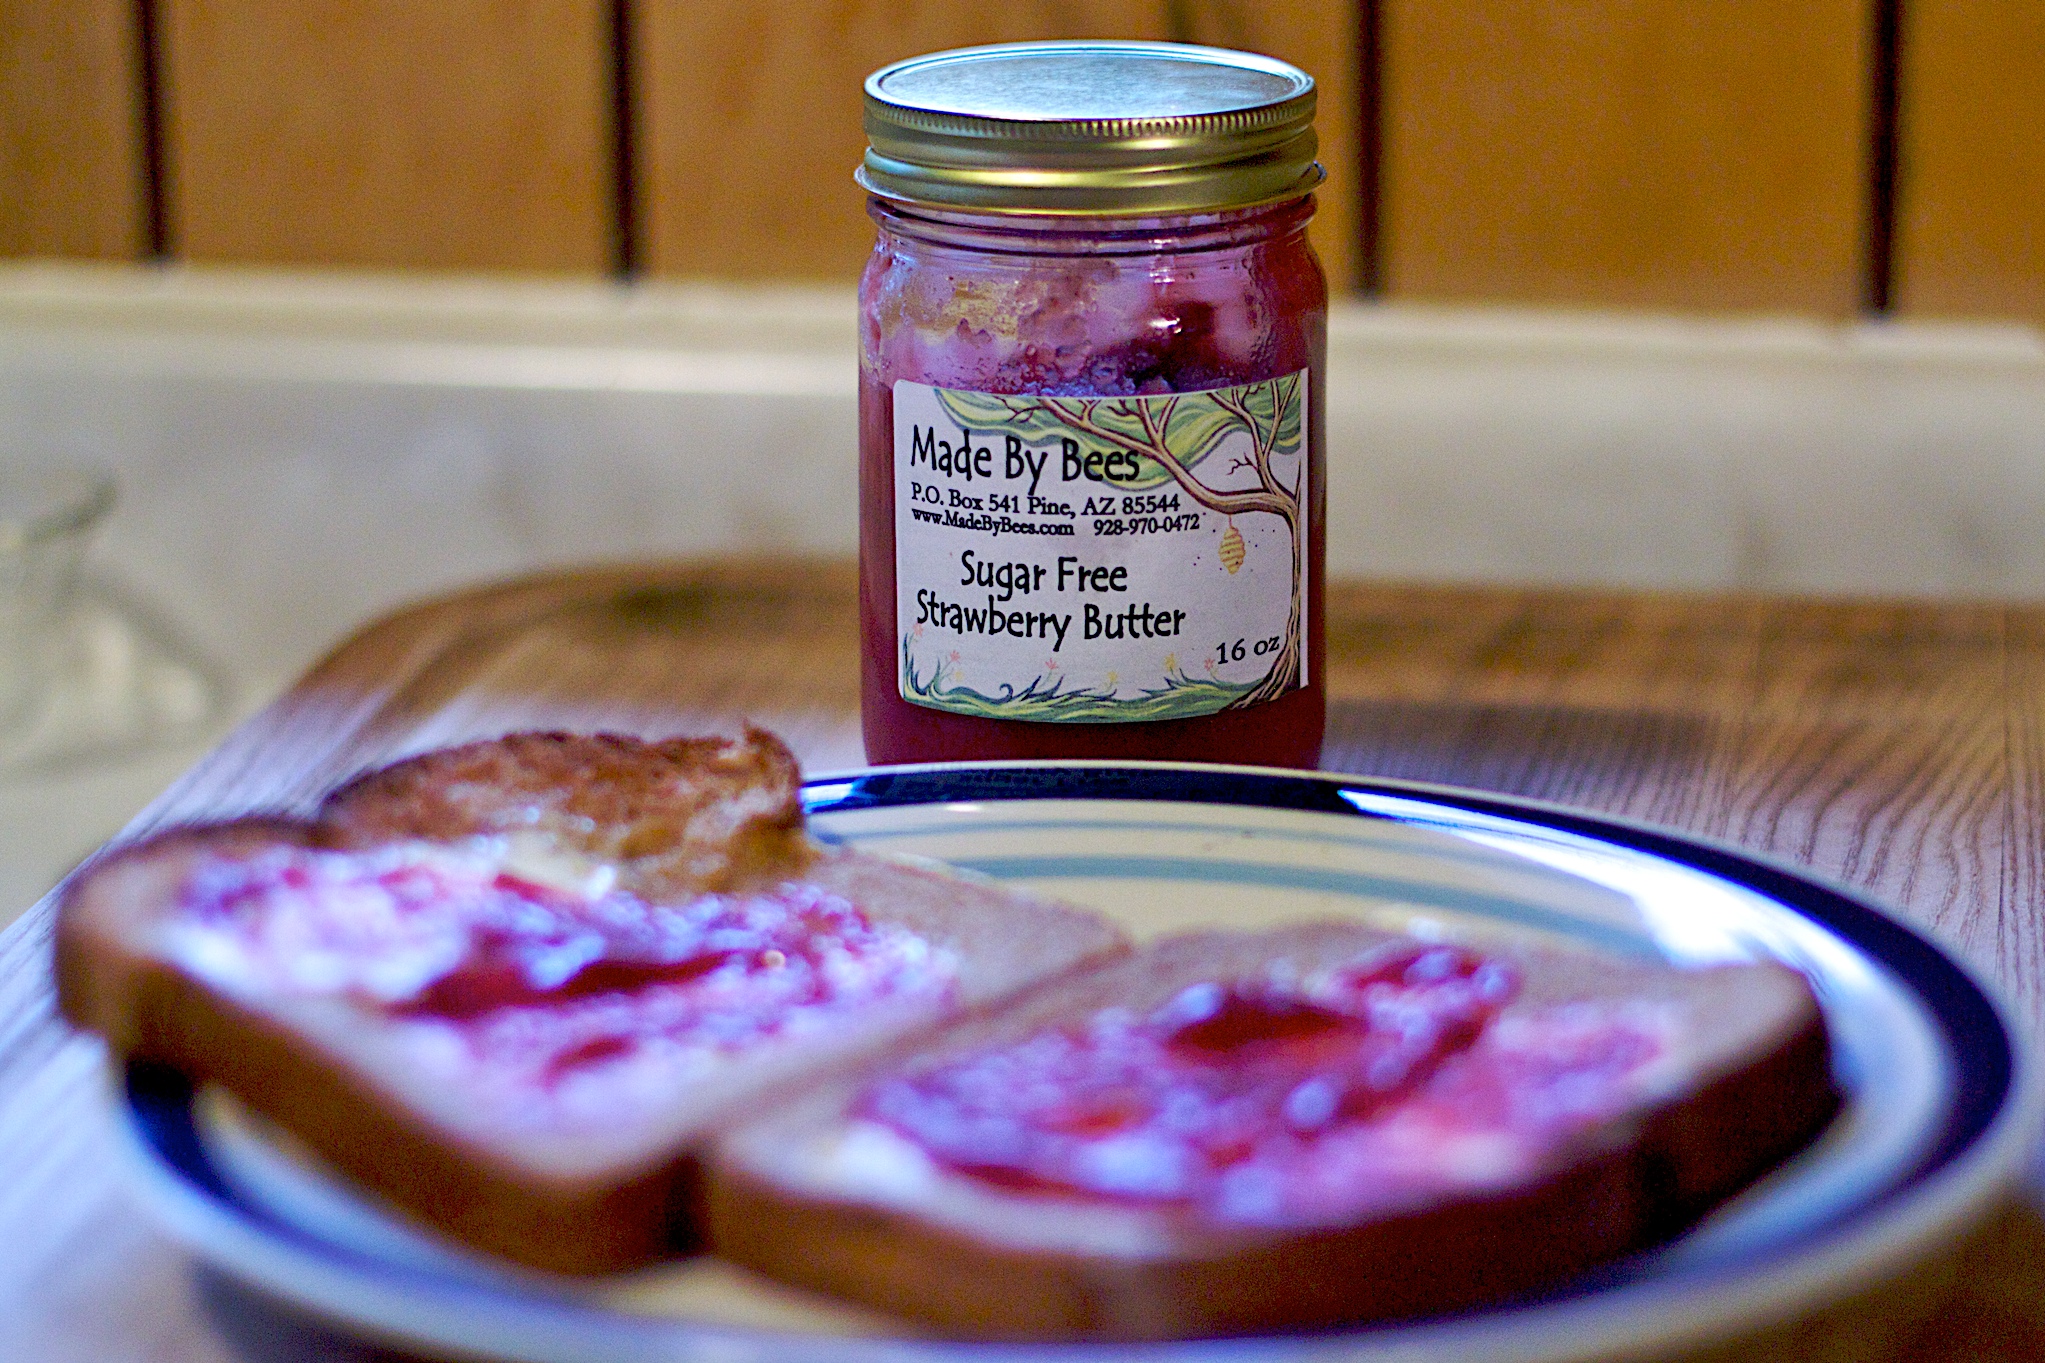
raspberry, fruit, dish, meal, food, produce, breakfast, dessert, cuisine, sweetness, 2009365